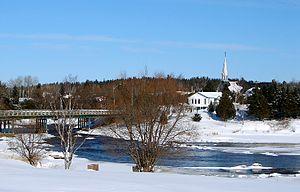
Rémigny est une municipalité du Québec située dans la MRC de Témiscamingue en Abitibi-Témiscamingue.